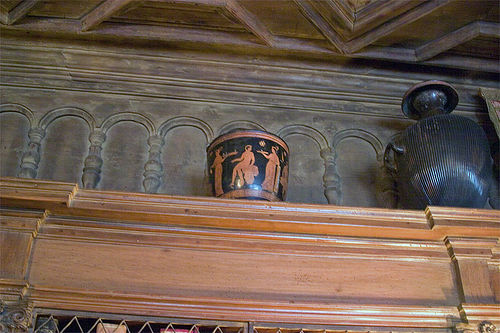
user: Given an image and a question. Answer the question in a short answer. Question: What is this pot made out of? Short Answer:
assistant: clay